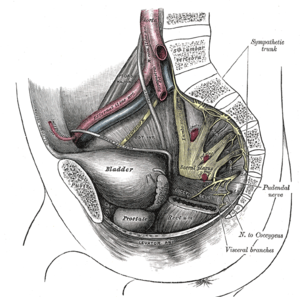
Le muscle piriforme ou muscle pyramidal du bassin est un muscle du bassin et de la cuisse, un des Muscles pelvi-trochantériens.